Cambuslang

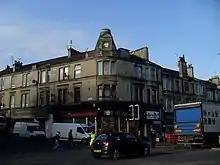
The "Clock Inn" bar, junction of Main Street and Greenlees Road

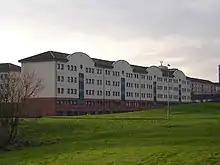
Modern tenements in the Whitlawburn housing scheme – demolished in the early 2020s

Because of its relative prosperity, Cambuslang has been intimately concerned in the politics of the country (through the Hamilton connection) and of the local Church. Bishop John Cameron of Glasgow, and Cardinal Beaton, were both Rectors of Cambuslang. This importance continued following the Protestant Reformation. From then until the Glorious Revolution a stream of Ministers of Cambuslang came, were expelled, or were re-instated, according to whether supporters of the King, Covenanters, or Oliver Cromwell were in power. The religious movements of the 18th century, including the Cambuslang Wark, were directly linked to similar movements in North America. The Scottish Enlightenment was well represented in the person of Rev Dr James Meek, the Minister. His troubles with his parishioners foreshadowed the split in the Church of Scotland during the 19th century.